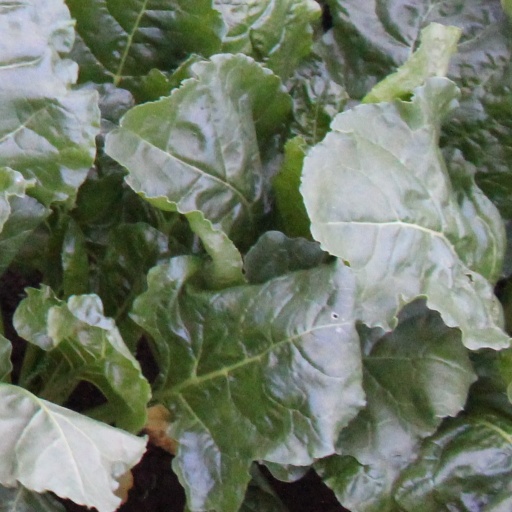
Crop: sugar beet